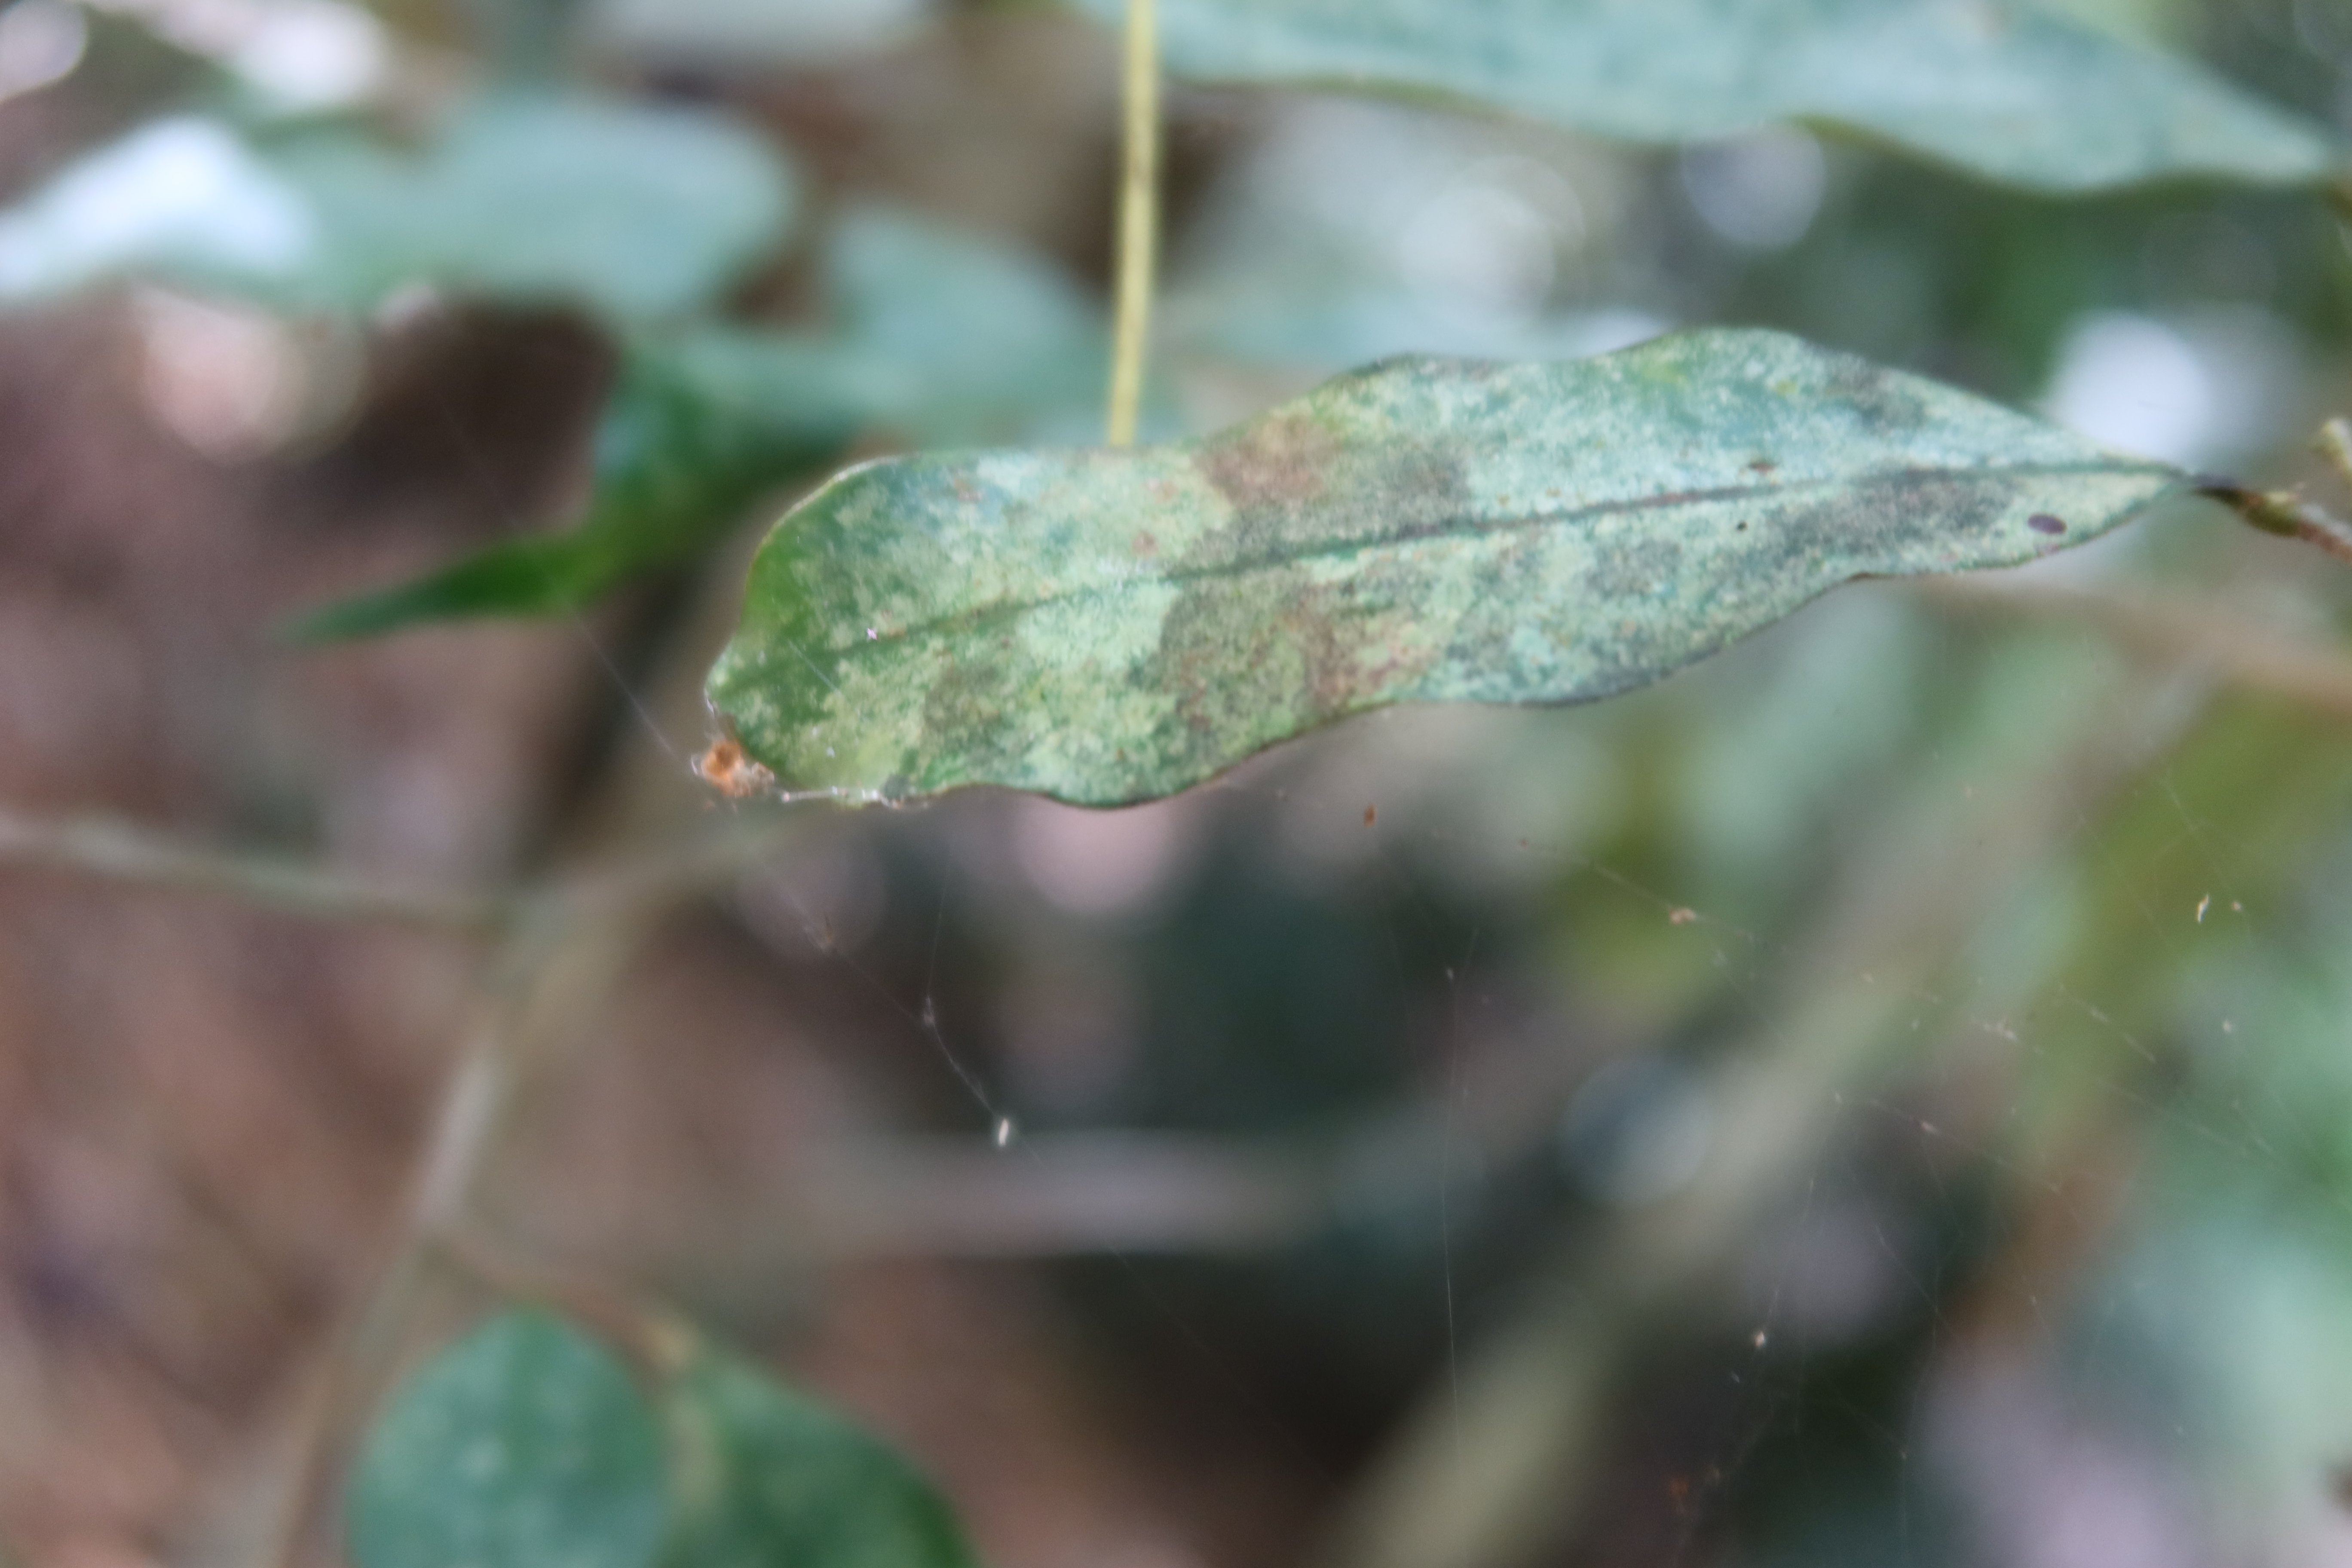
Label: Downy mildew